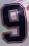
Number: 9